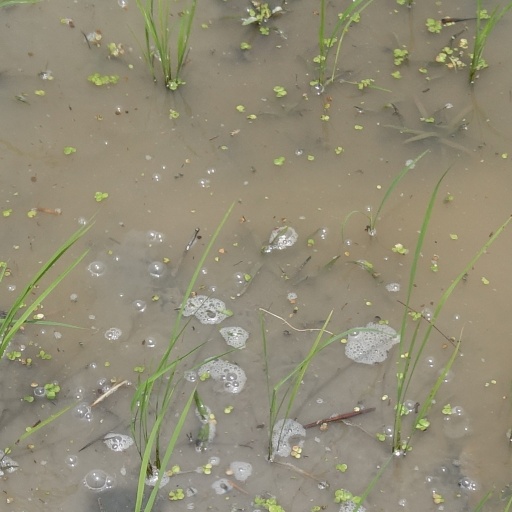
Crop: rice